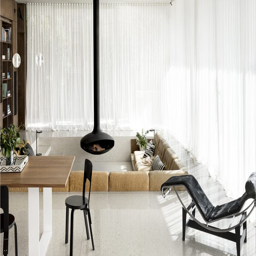
room of the year winner